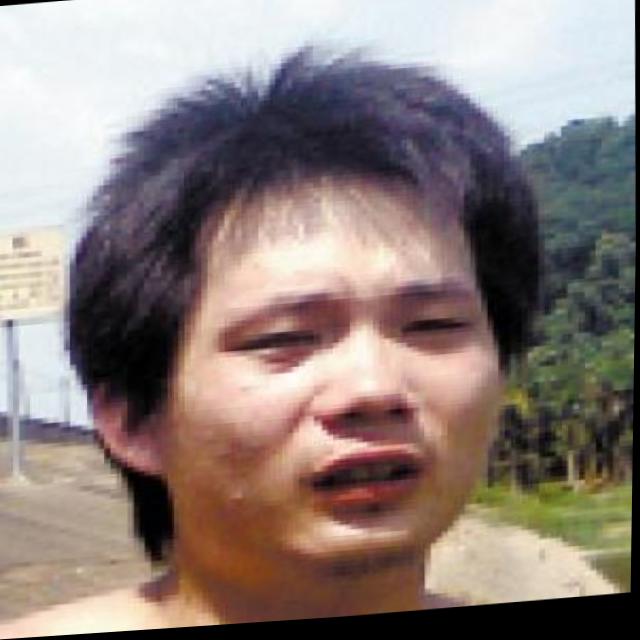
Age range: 21-44